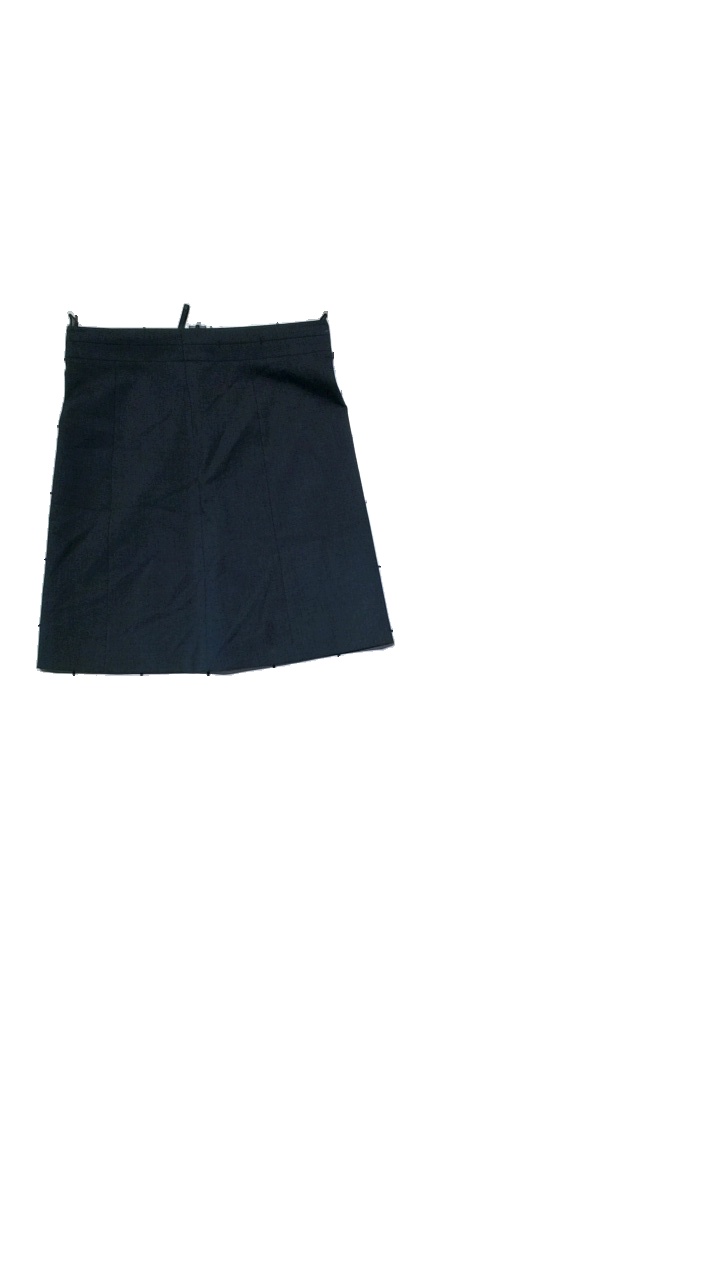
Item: Skirt (Ladies)
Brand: Esprit
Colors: Blue
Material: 64% Polyester, 34% Viskos, 2% Elastan
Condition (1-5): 3
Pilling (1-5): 2
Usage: Reuse
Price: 50-100